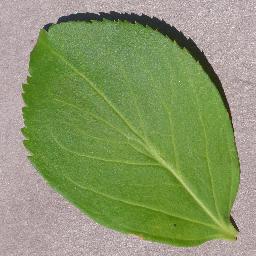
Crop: cherry
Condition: (including_sour)_healthy